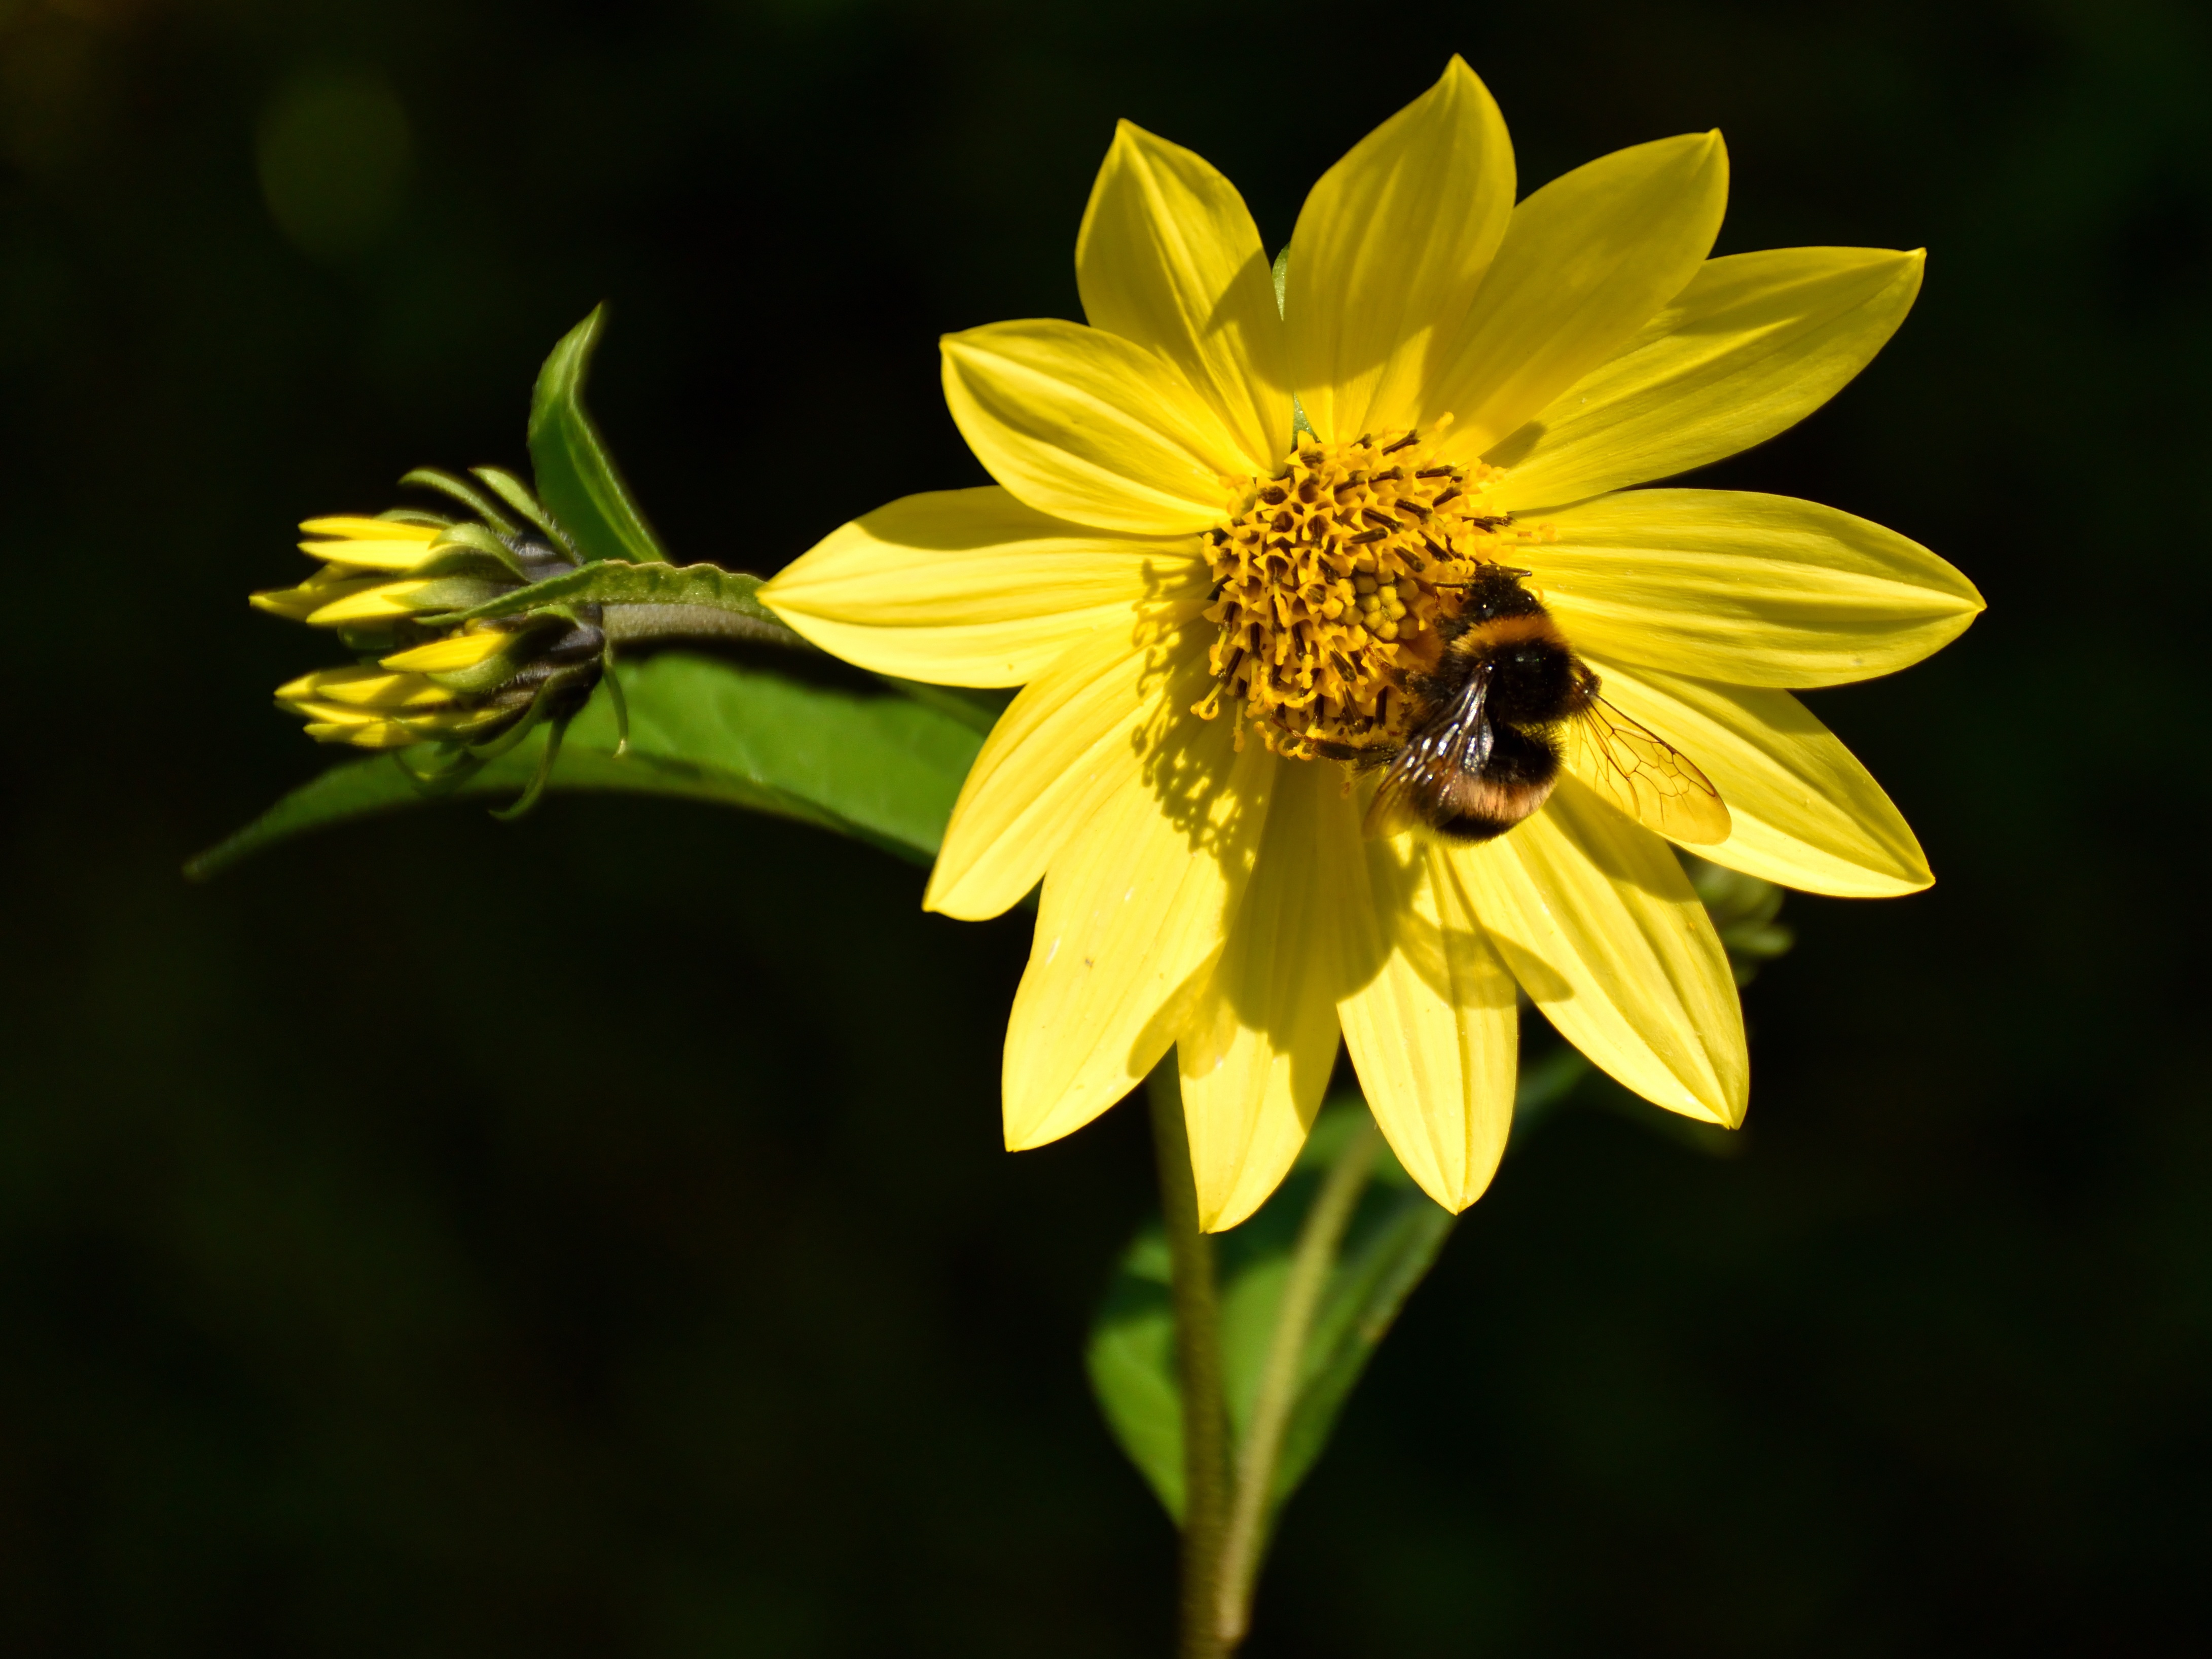
nature, blossom, plant, flower, petal, bloom, green, insect, botany, yellow, close, flora, sunflower, yellow flower, wildflower, close up, bee, nectar, macro photography, flowering plant, honey bee, daisy family, oxeye daisy, plant stem, land plant